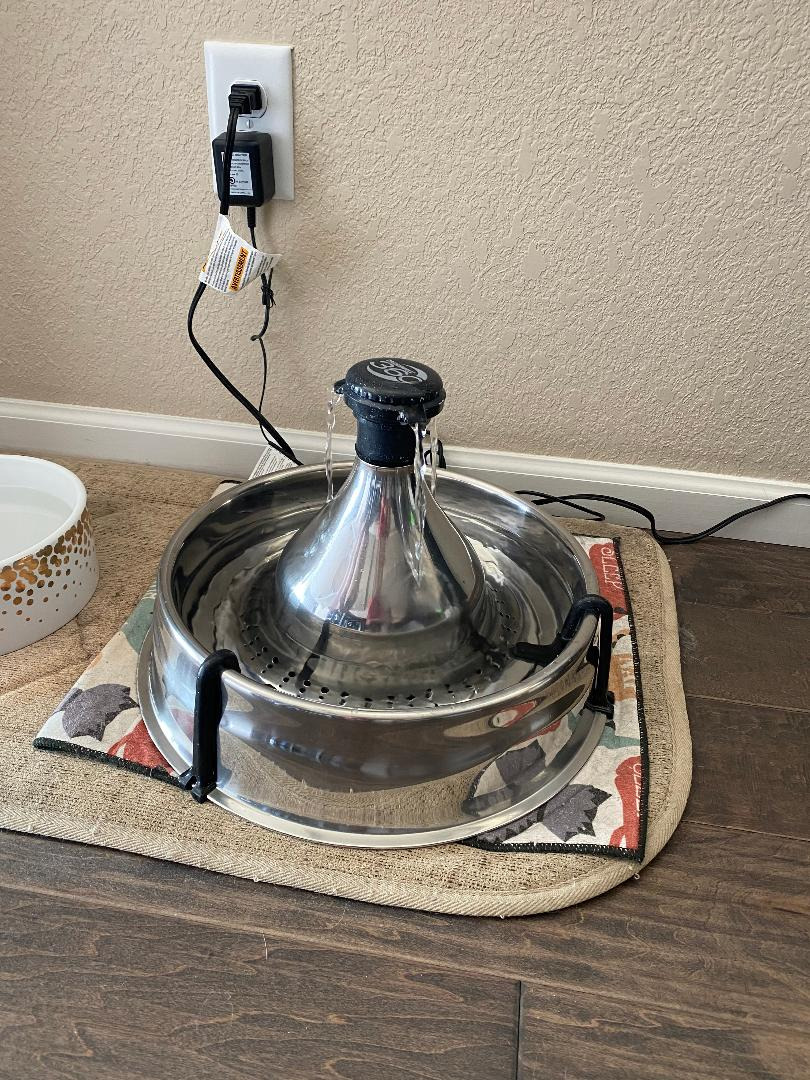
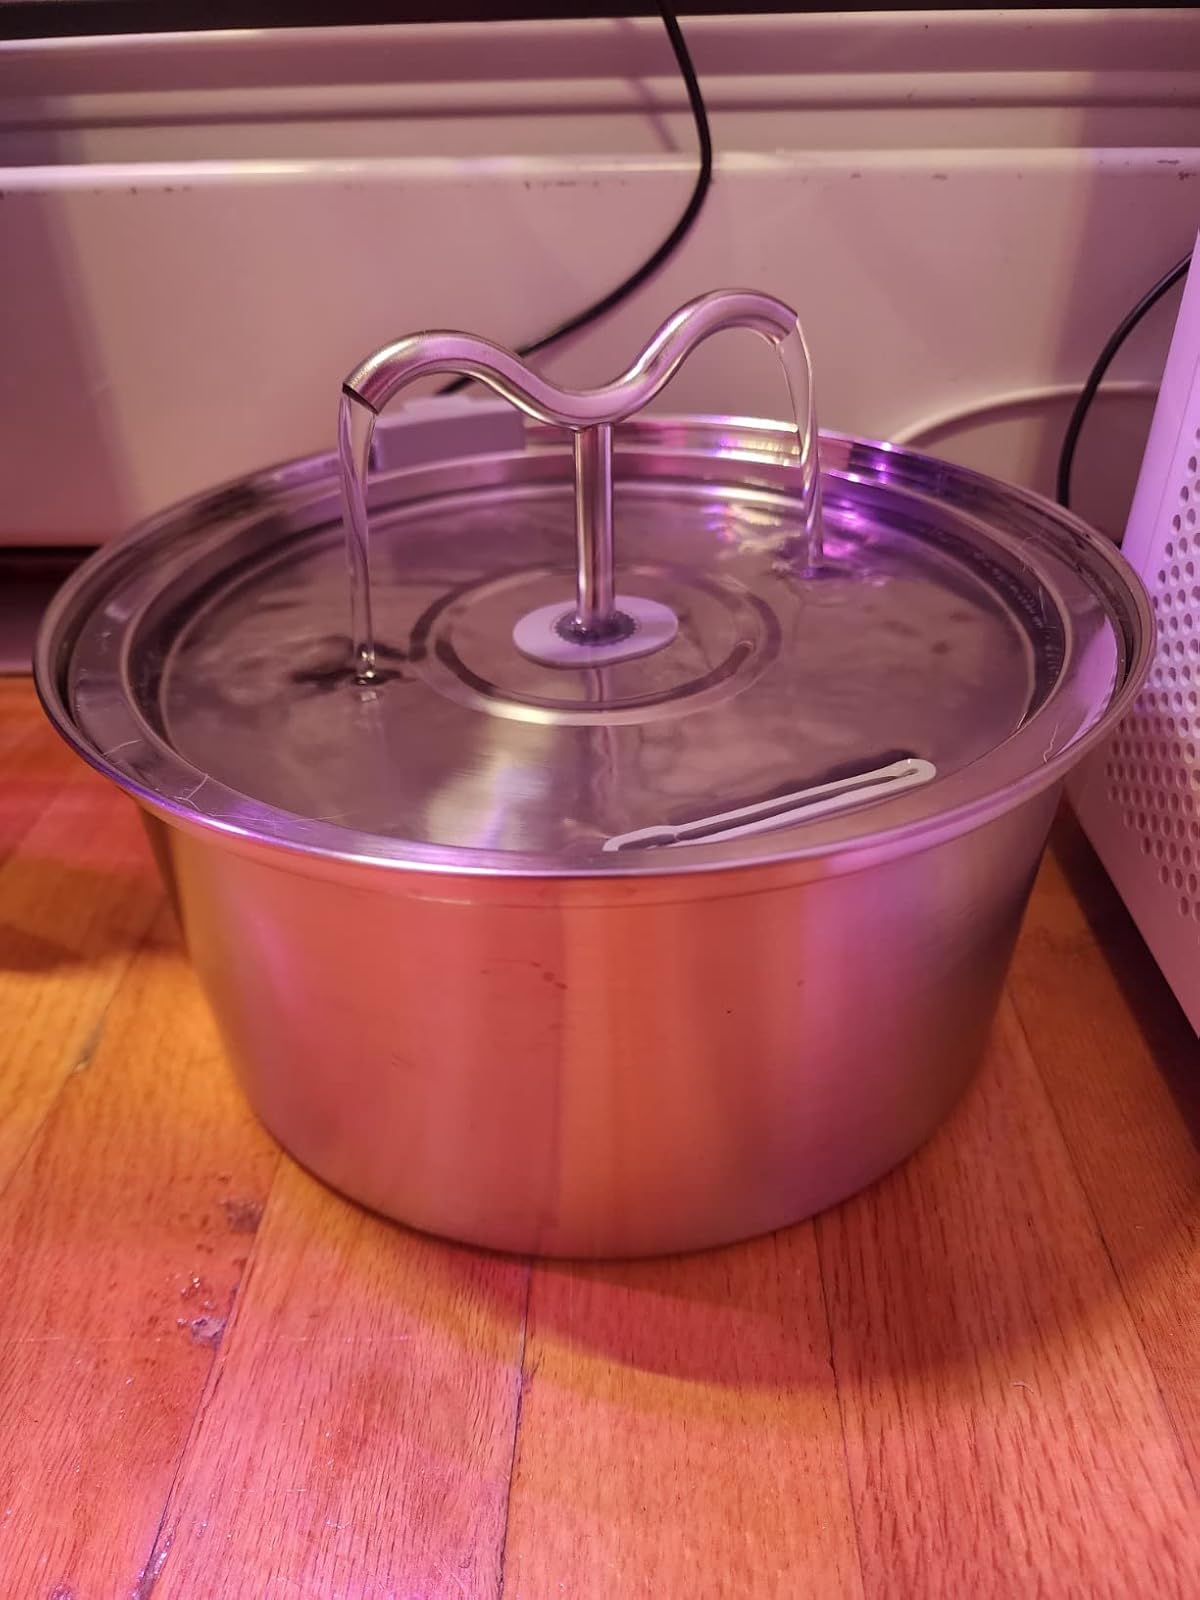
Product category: items_bowl
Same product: no